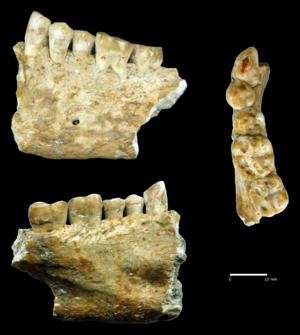
L’histoire de la médecine dentaire est une partie de l'histoire de la médecine, et l'étude des développements historiques de la médecine dentaire, y compris des biographies des personnes qui ont influencé la médecine dentaire de leur temps. Cette histoire s'étend très loin dans le passé. Ainsi, au Danemark, la preuve de l'ouverture d'une molaire remonte au néolithique. Le traitement conservatoire des dents chez les anciens paysans du Pakistan a pu être prouvé dans l'intervalle de 7 000 à 5 500 ans av. J.C, et ce avec l'intention de « réparer » les dents, et éventuellement même de combler les cavités. Depuis les Sumériens, on a cru jusqu'aux temps modernes qu'un ver dans la dent était responsable de la carie. Les premiers travaux sur la technique dentaire ont été faits au milieu du Iᵉʳ millénaire av. J.-C. par les Étrusques et les Phéniciens. L'influence des savants romains et grecs a été déterminante au Moyen Âge tant dans le monde chrétien que dans le monde arabe.